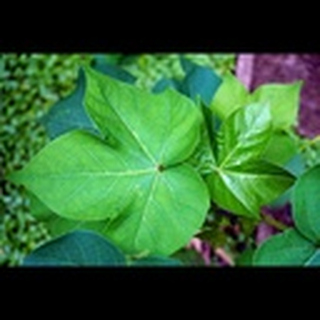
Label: healthy_cotton